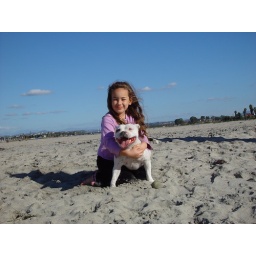
Dog beach in ocean beach, San Diego.